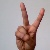
The image shows a hand gesture representing the letter 'V' in Indian Sign Language.